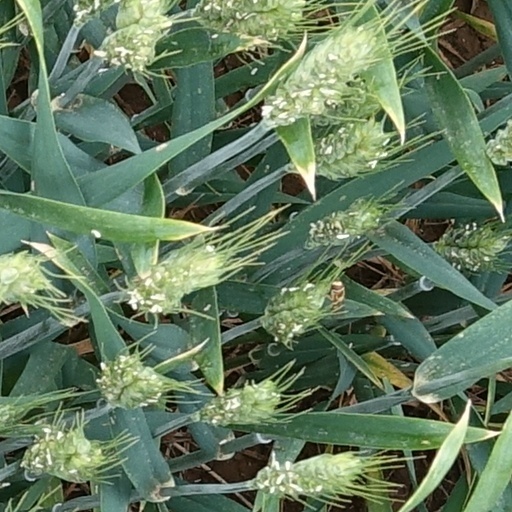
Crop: wheat